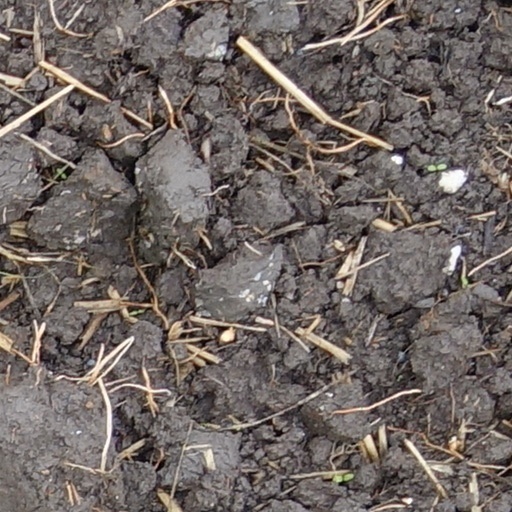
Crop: wheat